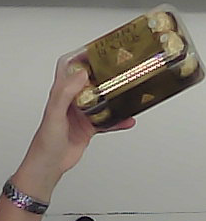
Product: rocher_chocolate